Garage (film)

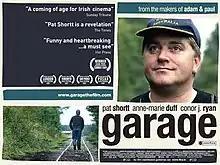
Theatrical release poster

Garage is a 2007 drama film directed by Lenny Abrahamson and written by Mark O'Halloran, the same team behind "Adam & Paul". It stars Pat Shortt, Anne-Marie Duff and Conor J. Ryan. The film tells the story of a lonely petrol station attendant and how he slowly begins to come out of his shell.